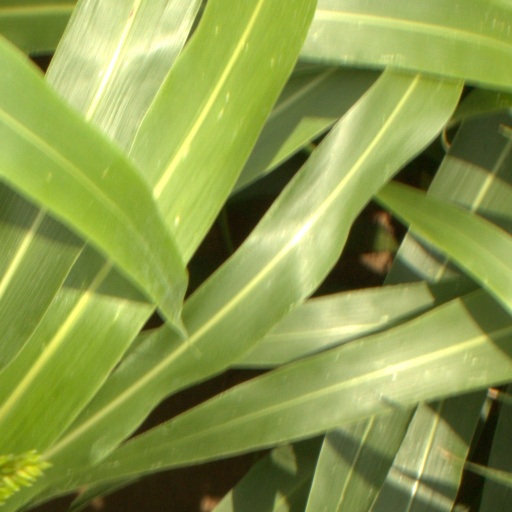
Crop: sorghum